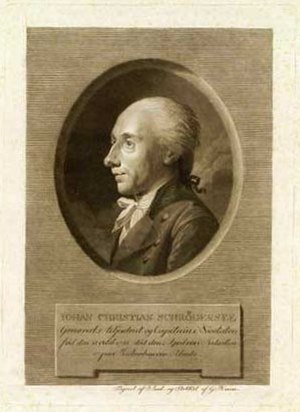
Johan Christian Schrødersee (søofficer)
Johan Christian Schrødersee, født Schrøder var en dansk søofficer, bror til Lorentz Schrødersee.